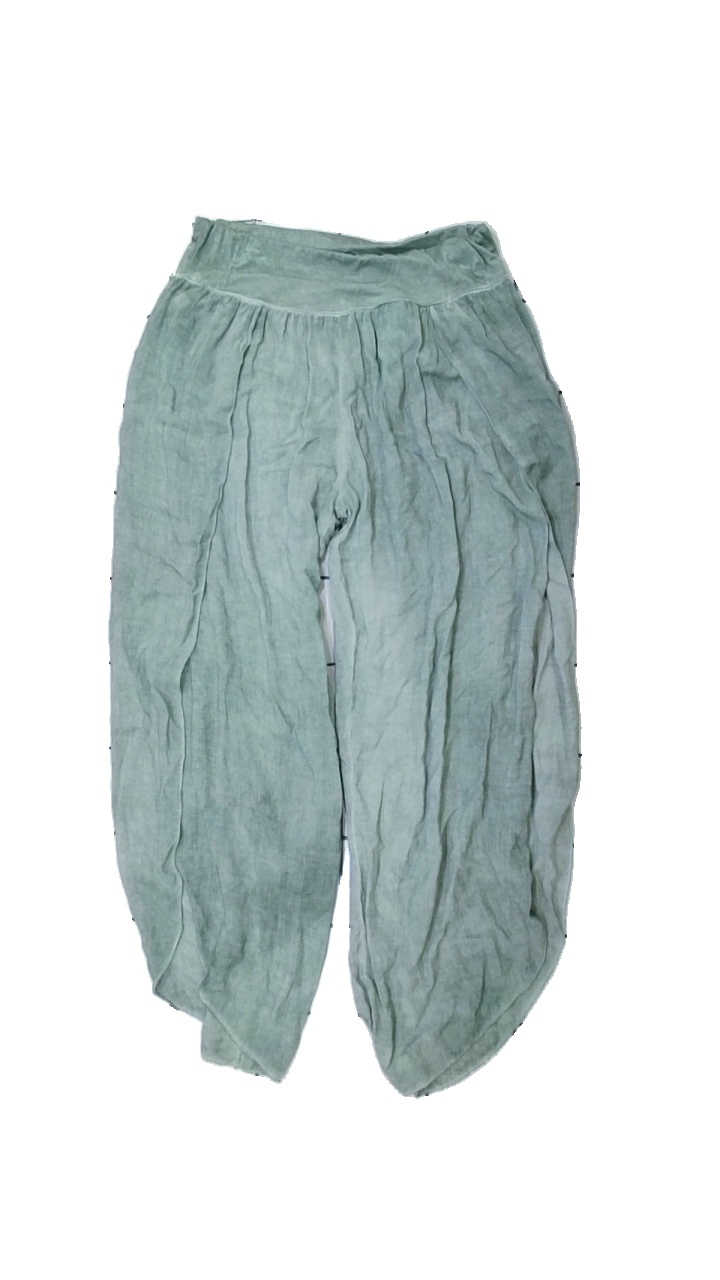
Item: Trousers (Ladies)
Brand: Chica London
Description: gröna pösiga byxor
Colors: Green
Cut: Loose
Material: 100% viscose
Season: All
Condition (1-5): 5
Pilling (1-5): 5
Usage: Reuse
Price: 50-100